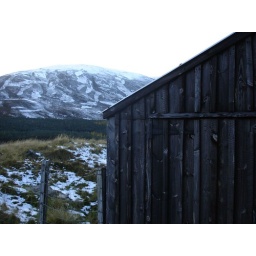
Patterns and textures in gray and white, in grass and wood.